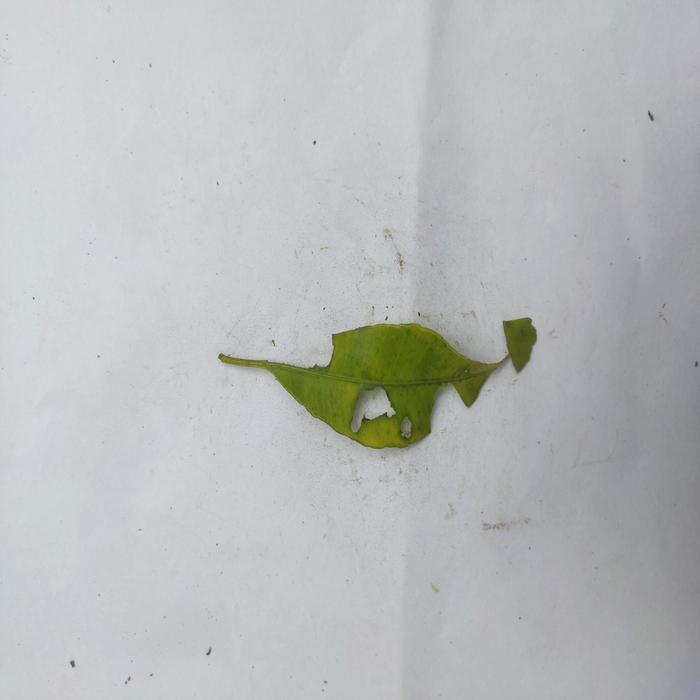
Crop: Hog Plum
Leaf condition: Anthracnose